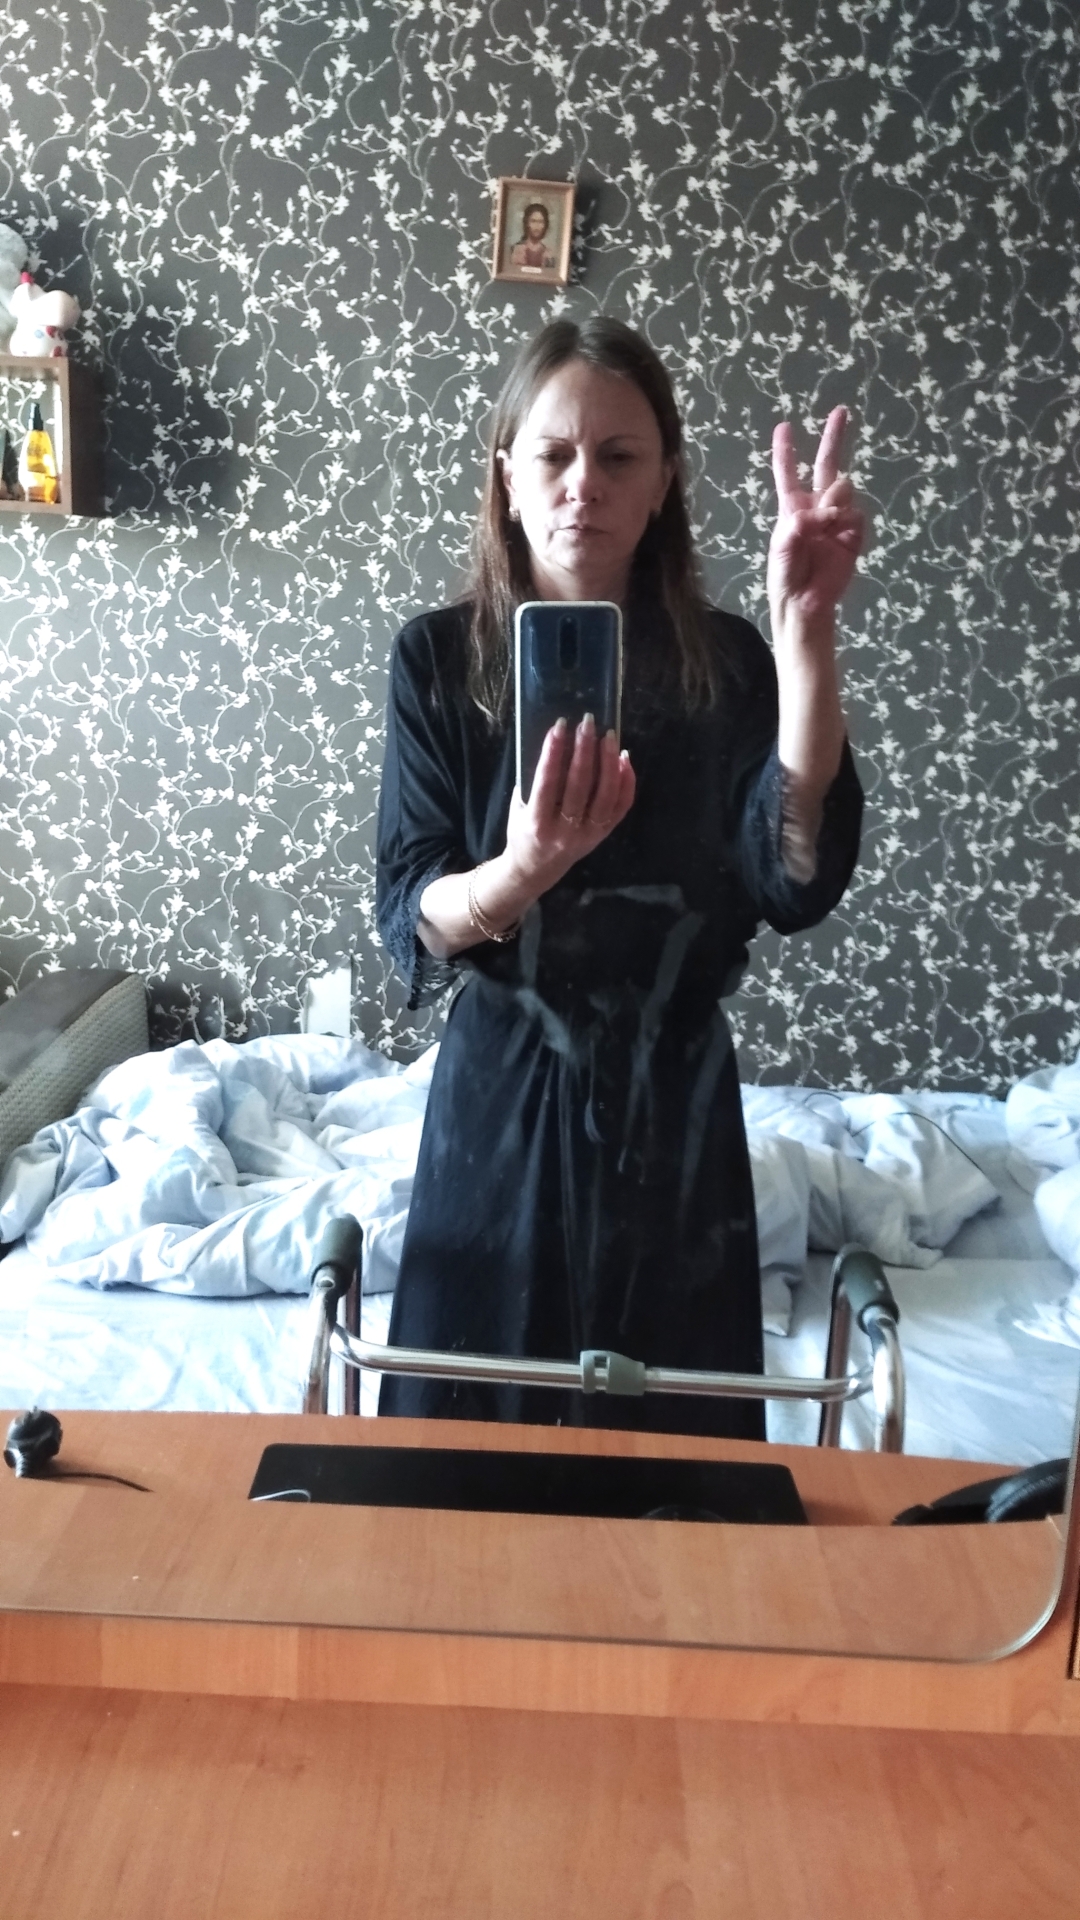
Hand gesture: peace